Israeli occupation of the West Bank

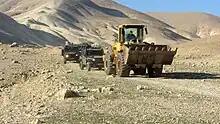
Israeli military forces arriving to demolish the Palestinian community of Khirbet Ein Karzaliyah on 8 January 2014, rendering homeless the entire population of 10 adults and 15 minors; the military returned a month later to demolish tents in which residents were living since the last demolition

The closure (Hebrew "seger", Arabic "ighlaq") policy operates on the basis of a pass system developed in 1991, and is divided into two types: a general closure restriction the movement of goods and people, except when a permit is given, from and to Israel and the West Bank and Gaza, developed in response to a series of stabbings in the former 1993, and the implementation of total closure over both areas. Aside from general closures, total closures were imposed for over 300 days from September 1993 after the Declaration of Principles of the Oslo I Accord and late June 1996. The strictest total closure was put in place in the spring of 1996 in the wake of a series of the suicide bombings executed by the Gaza-Strip based organization of Hamas in retaliation for the assassination of Yahya Ayyash, when the Israeli government imposed a total 2-week long ban on any movement by over 2 million Palestinians between 465 West Bank towns and villages, a measure repeated after the deadly clashes arising from the archaeological excavations under the Western Wall of the Haram al Sharif/Temple Mount.